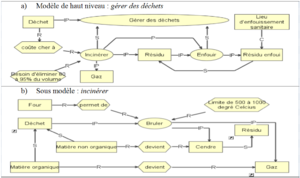
Exemple de validation avec OntoCASE
Le langage de Modélisation par Objets Typés conçu par Gilbert Paquette en collaboration avec les chercheurs du centre de recherche LICEF, est un langage de représentation graphique et semi-formel de la connaissance.